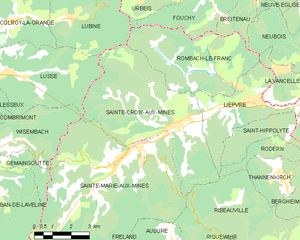
Carte des communes françaises